Katastrophenbucht

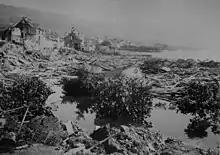
The 1887 disaster: roofs of sunken houses

The "Vorstadt" (an ancient suburb of Zug) was built on geotechnically unstable sea chalk. The East-West Railway Company wanted to realize a quaiproject there from the 1860s. The project contract went to the engineer Franz Karl Stadlin, Karl Pestalozzi prepared a first report for this project, and the construction projects of the "Quaianlage" were politically discussed for decades. In the 1880s, the works began. Cracks on the shore prompted the city council to instruct the engineers Albert Heim and Robert Moser with a technical analysis, which was completed in July 1884; their report strongly criticized the project. Because of the influence of the municipal minister of construction Clemens Henggeler, the critical report of Heim and Moser were hardly discussed in the city council, and the work was continued.